Saint-Bardoux

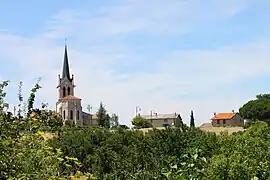
A general view of Saint-Bardoux

Saint-Bardoux is a commune in the Drôme department in southeastern France.